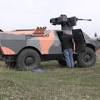
Label: BTR